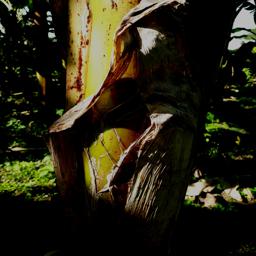
Label: PSEUDOSTEM WEEVIL